Ball de diables

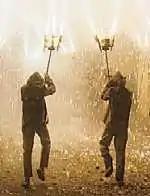
Devils in a performance

The ball de diables (Catalan for "Devils' dance") is a dance tradition originating from Catalonia, though it is also observed in the Valencian Community and the Balearic Islands. Over the course of centuries, the "balls de diables" have evolved into the modern day "correfocs" ("fire runs"). Participation in the form of passacaglia (processions) and "correfocs" is an essential part of celebrations in many towns and cities.